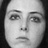
Emotion: neutral